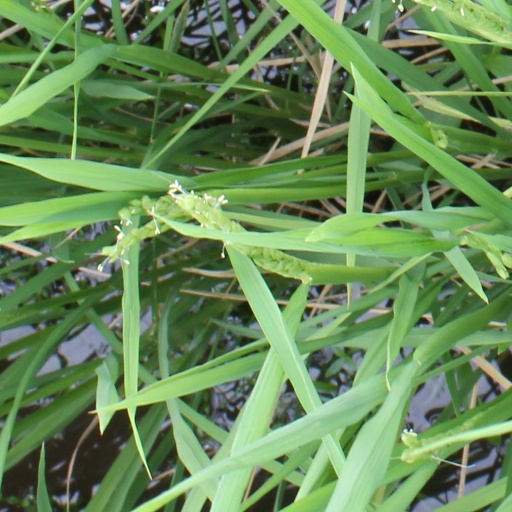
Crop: rice